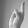
ASL letter: R